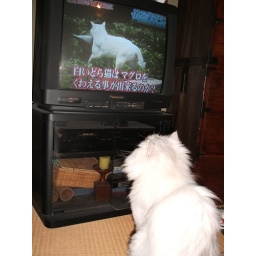
A cat is watching a cat taking a fish in his/her mouth